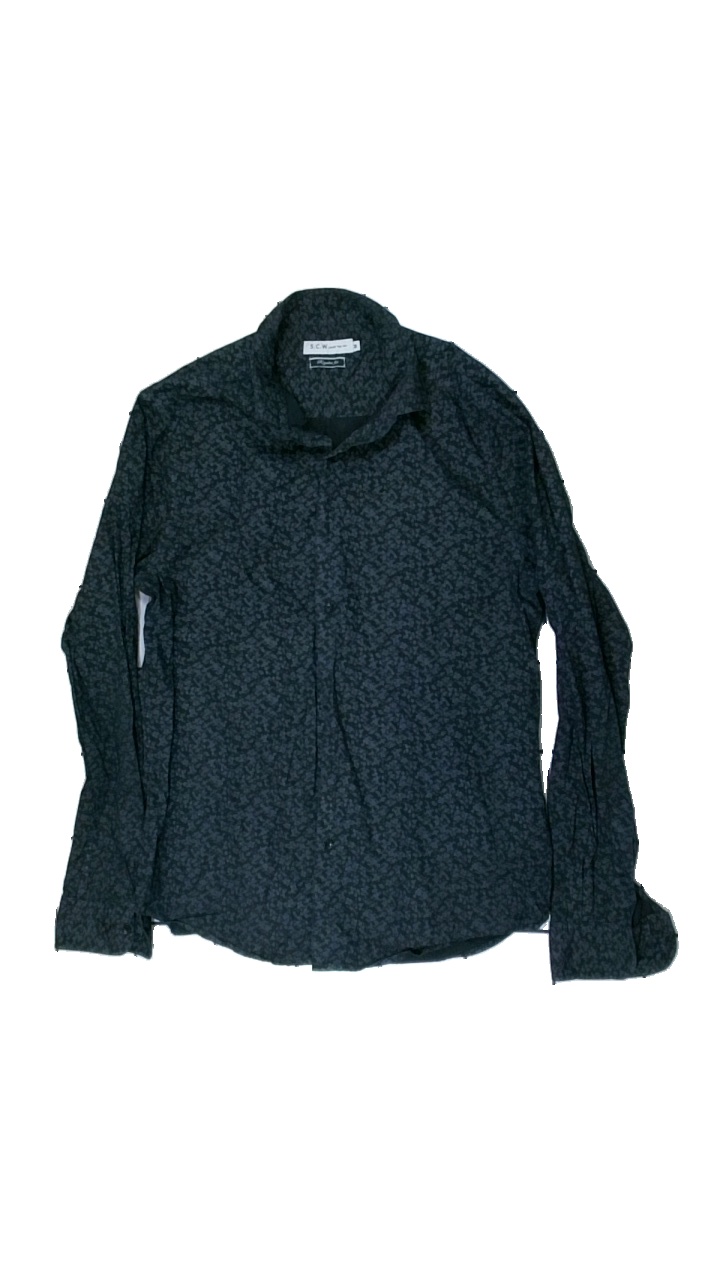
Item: Shirt (Men)
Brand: S.c.w.
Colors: Black, Grey
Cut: Regular
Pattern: Floral print
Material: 100% cotton
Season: All
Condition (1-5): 4
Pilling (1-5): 5
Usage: Reuse
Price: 100-150